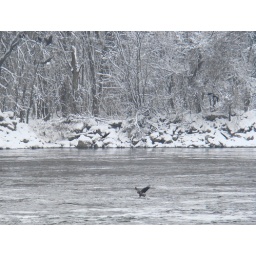
All those countless white and black images in the trees are Eagles, both adults and juvies.